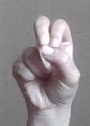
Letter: gaaf